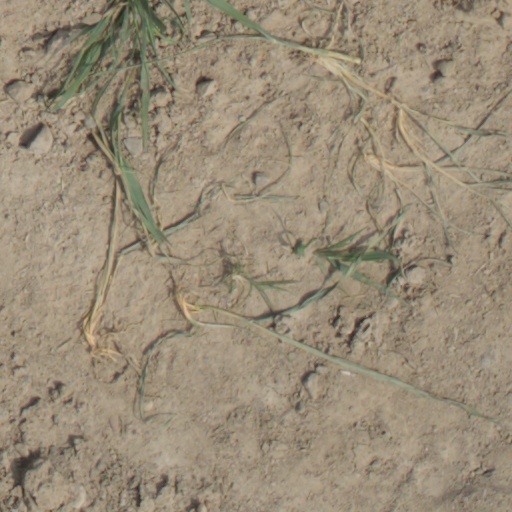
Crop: wheat